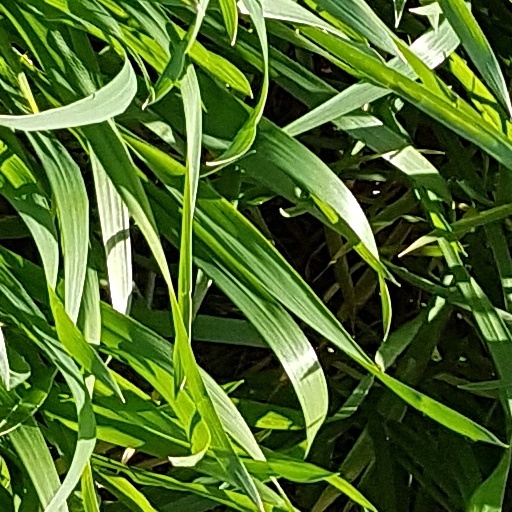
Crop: wheat